Marina Bay, Singapore

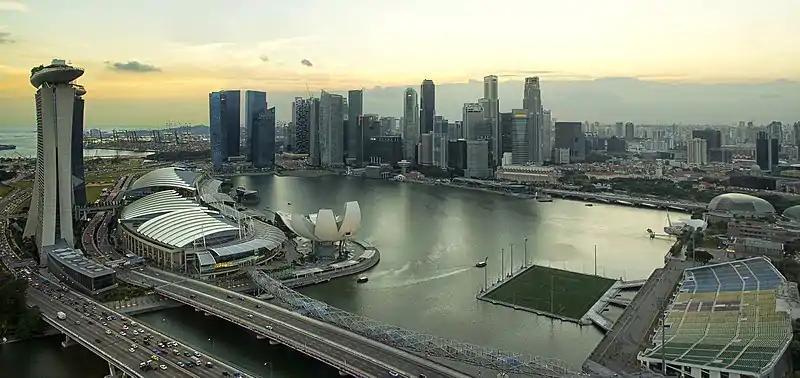
Marina Bay viewed from the Singapore Flyer at sunset

In 1954, land reclamation work to create 360 hectares of prime waterfront site began at Marina Bay. The reclaimed land forms what is today the Marina Centre and Marina South areas, and the reclamation work was completed in 1992. In the reclamation process, Inner/Outer Basins (anchorage area for commercial and naval vessels), Telok Ayer Basin (now site of Asia Square Tower 1 and 2) and Inner Roads was removed from the map by reclaiming land, while the Singapore River's mouth now flows into the bay instead of directly into the sea.